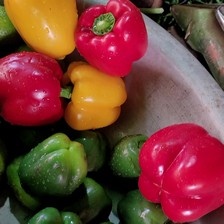
Label: capsicum